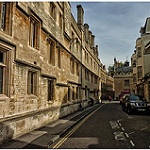
Scene: Outdoor